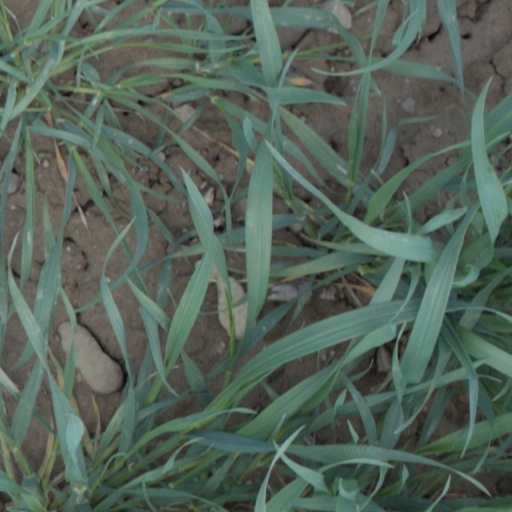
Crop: wheat